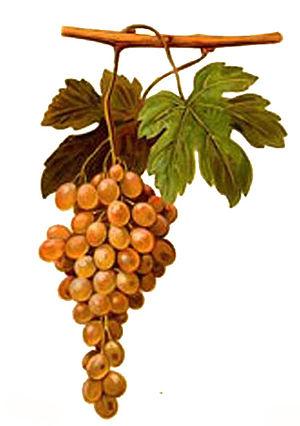
Grappe de Pedro-ximenes par Viala et Vermorel
L’ampélographie est la discipline commune à la botanique et à l'œnologie traitant des cultivars de vignes cultivés en viticulture : les cépages.